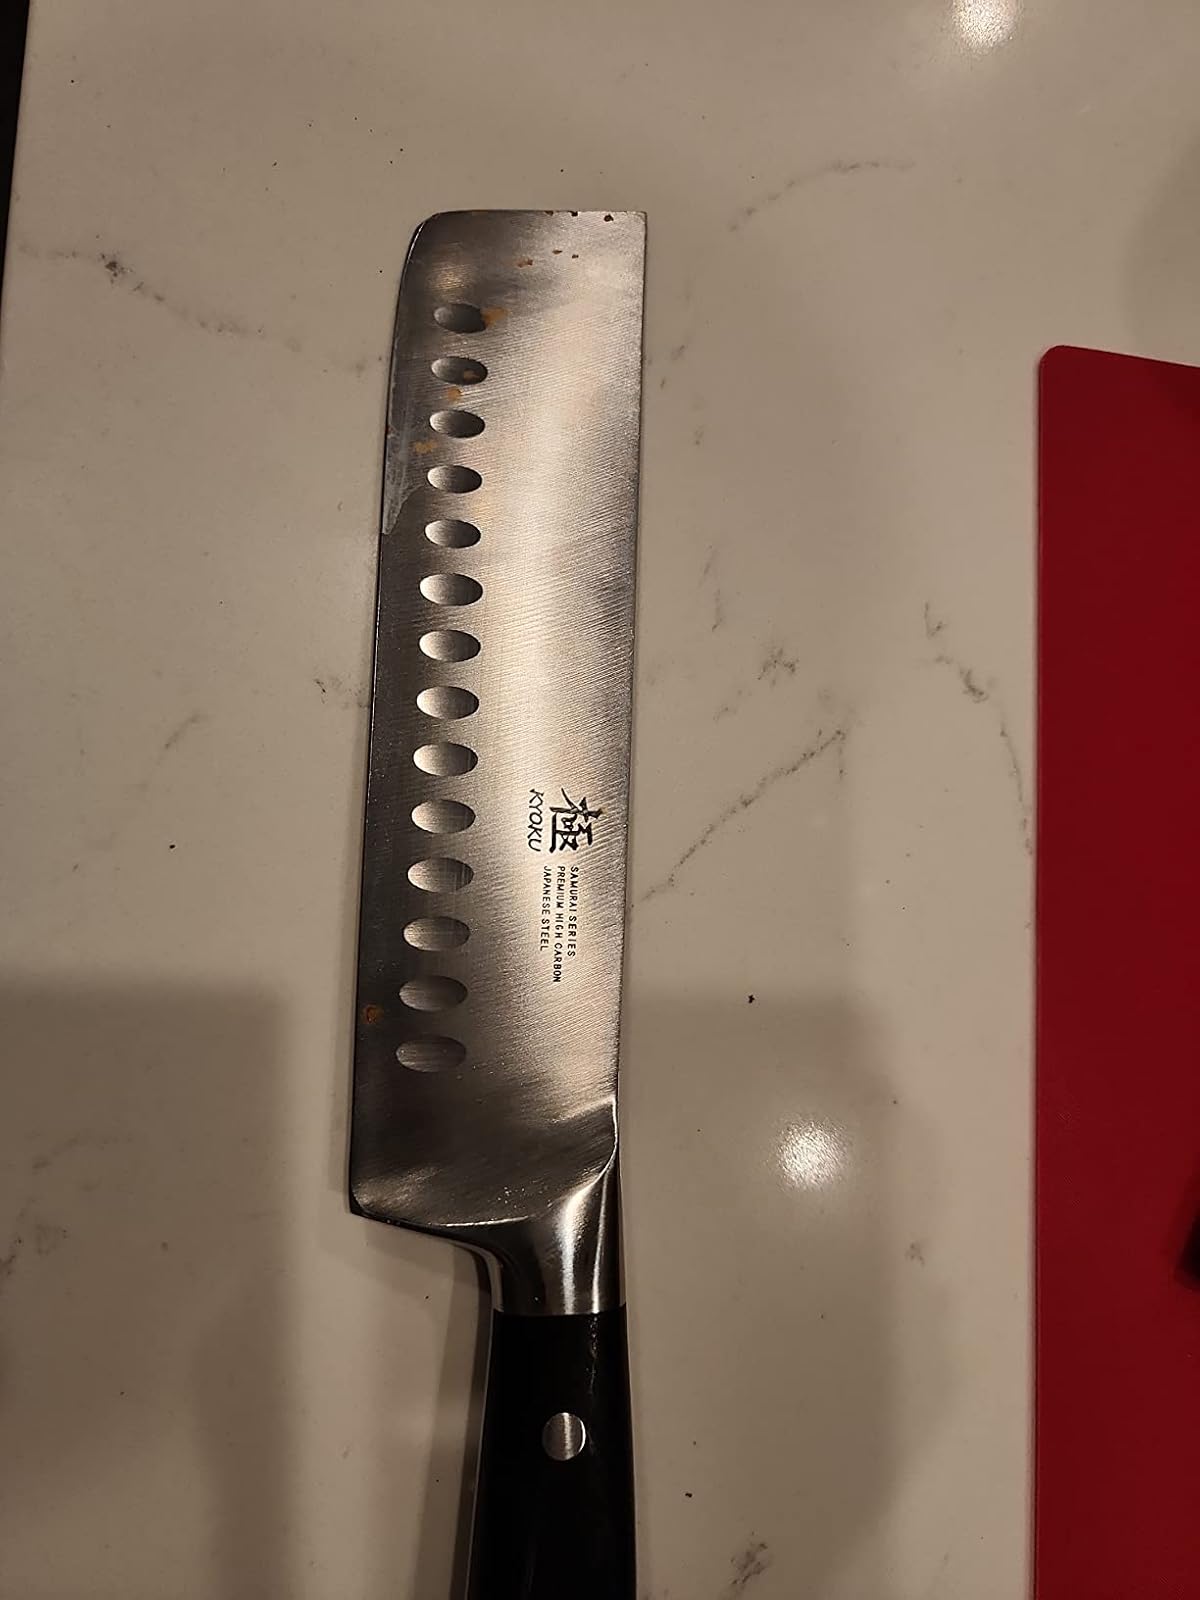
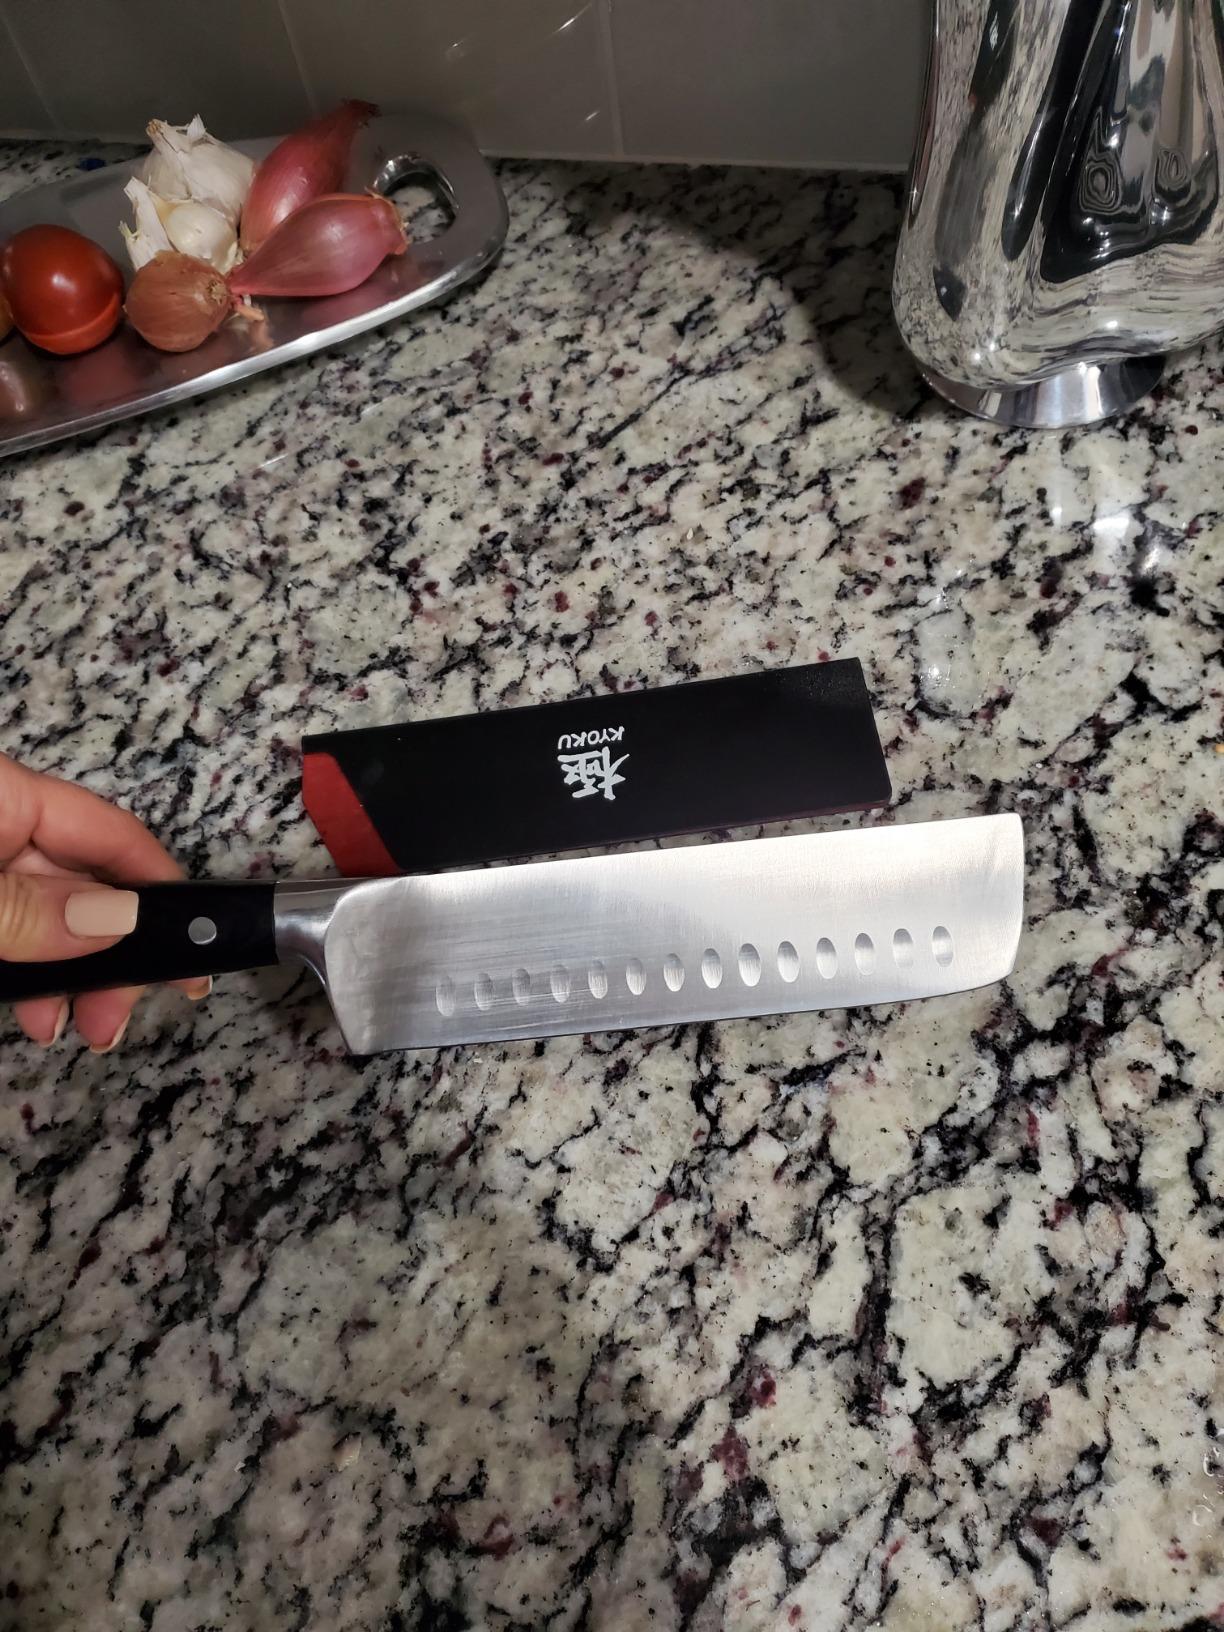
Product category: items_knife
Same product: yes